Pontiac Firebird

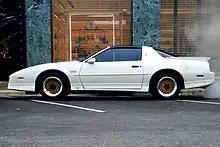
1989 Pontiac Firebird Turbo Trans Am

The new Limited Edition Trans Am produced for 1980 was the Y85 Turbo Trans Am Pace Car that was featured in the Indianapolis 500 race series. A total of 5,700 Pace Cars were made. Standard on the Y85 included mirrored T-Tops, a special hood and paint decal that covered the hood and roof, 15x8-inch aluminum Turbo wheels, the 301 cu in (4.9 L) Turbo, the WS6 handling package, an exclusive embroidered oyster Hobnail cloth interior, a special digital AM/FM ETR stereo, power windows, Tungsten Halogen headlamps, and a leather-wrapped steering wheel. While some of the options were standard on the Y85 Pace car, many options were still extra (unlike the Y89 TATA which had all possible options standard), such as power door locks, power trunk release, tilt steering column, cruise control, etc. The "Official Pace Car" door decals were shipped alongside the car to dealers to install as per customer request or to the dealer's liking.